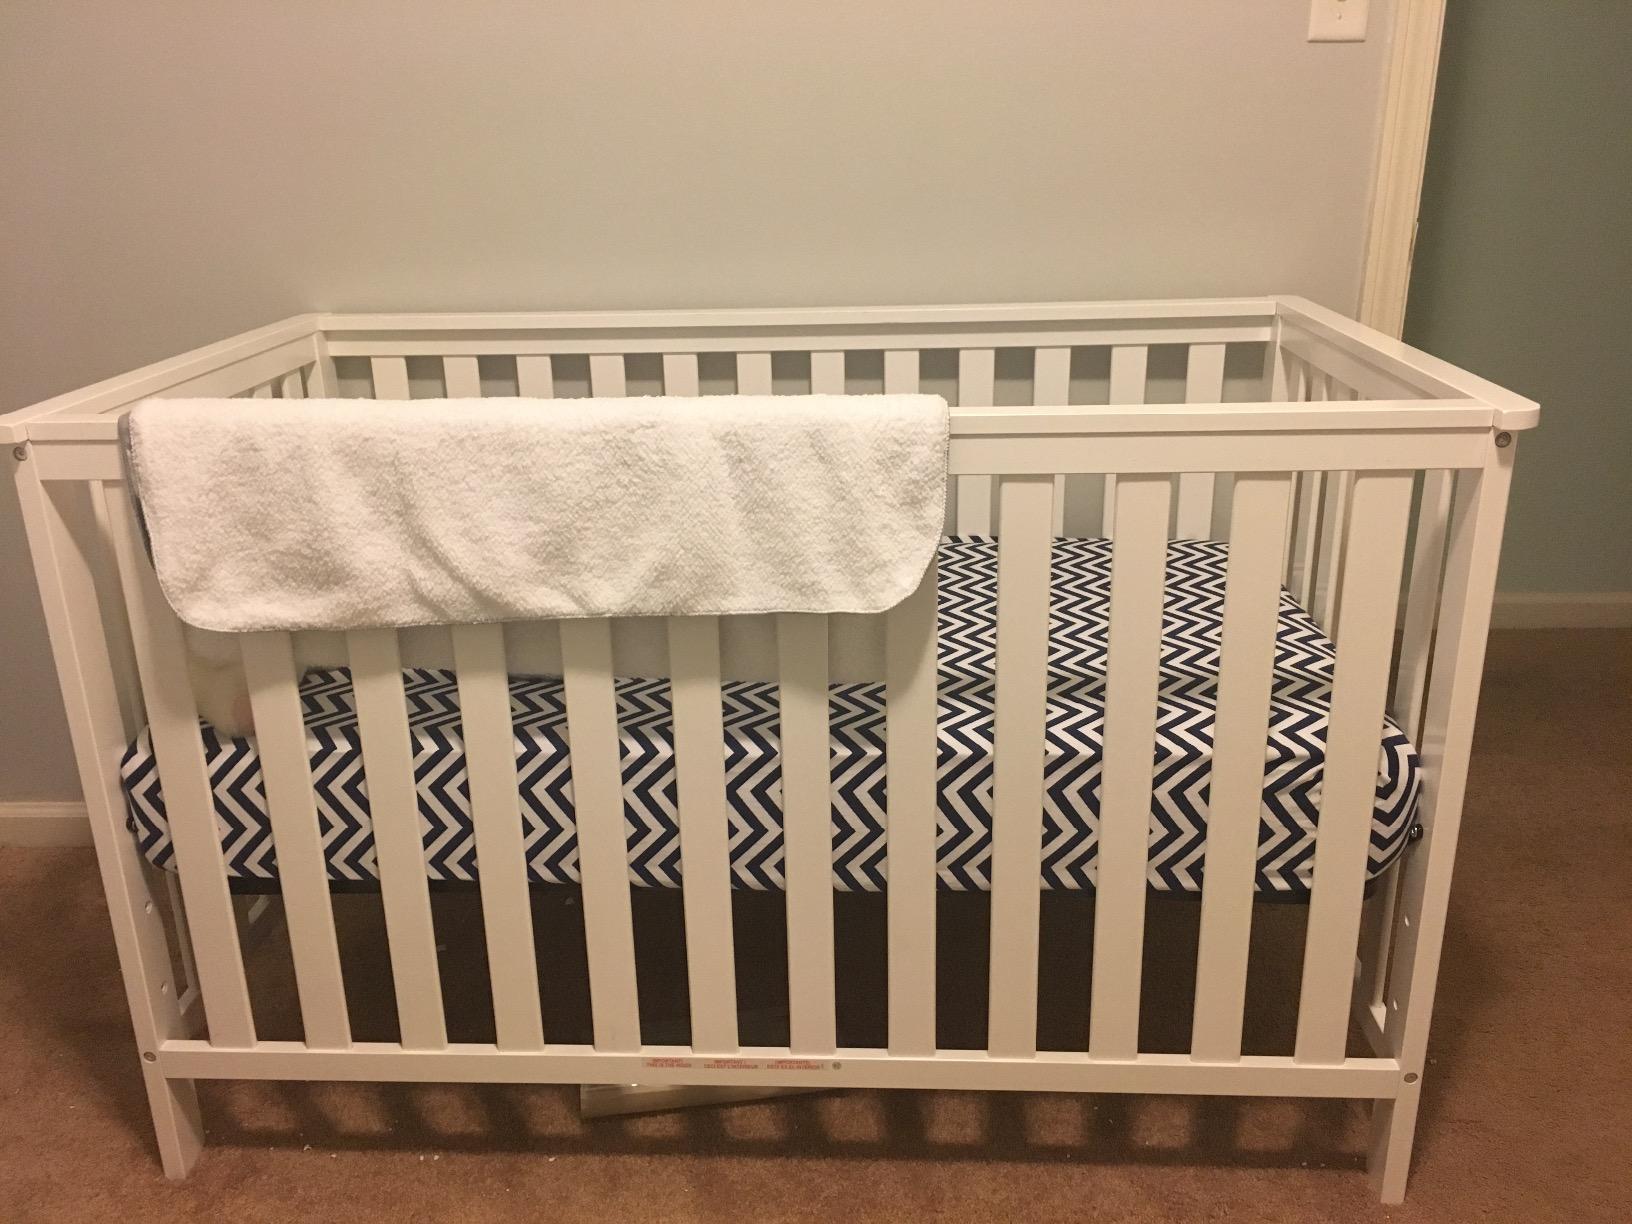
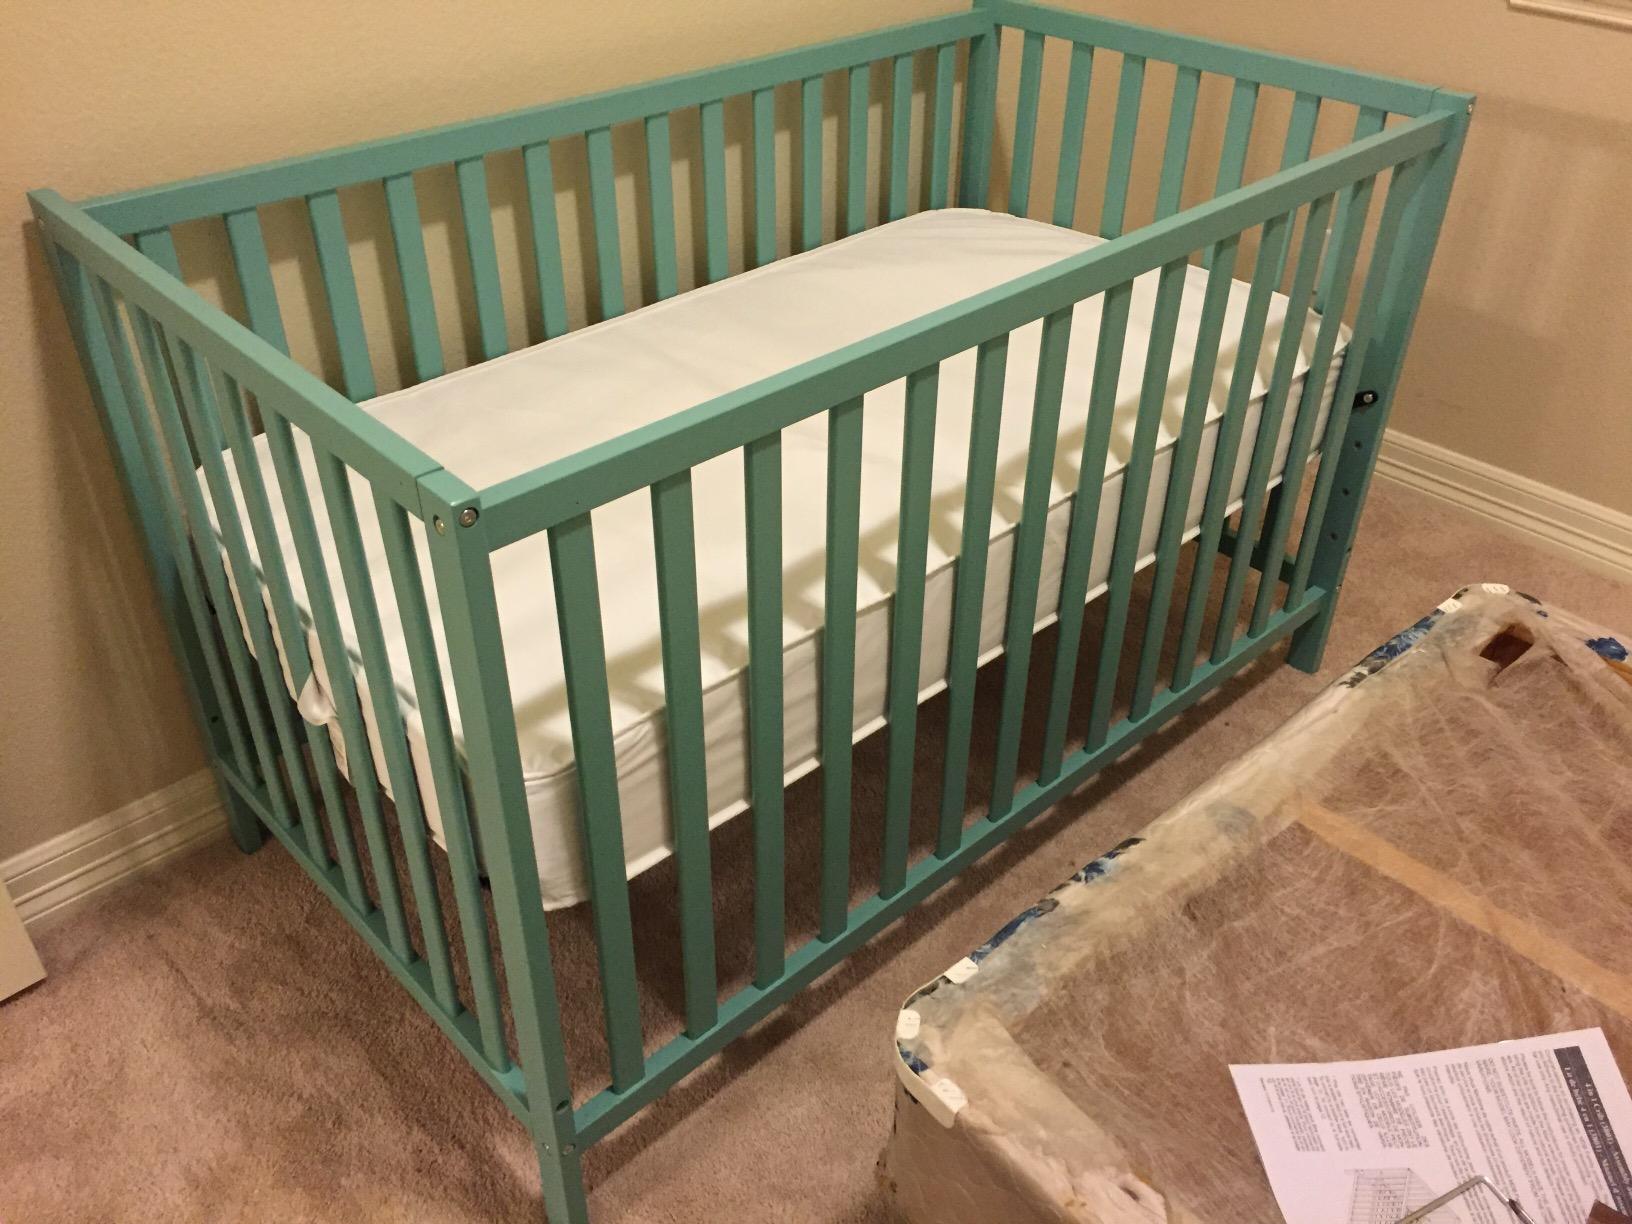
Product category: products_crib
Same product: no